Ellen G. White

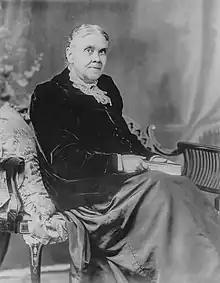
Ellen G. White in Australia at age 72.

White was seen as a powerful and sought-after preacher. While she has been perceived as having a strict and serious personality, perhaps due to her lifestyle standards, numerous sources describe her as a friendly person.